Under Arizona Skies

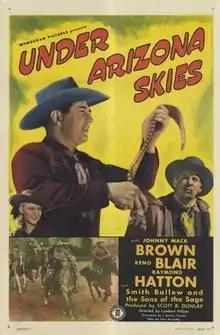
Theatrical release poster

Under Arizona Skies is a 1946 American Western film directed by Lambert Hillyer and written by J. Benton Cheney. The film stars Johnny Mack Brown, Reno Browne, Raymond Hatton, Riley Hill, Tris Coffin and Reed Howes. The film was released on May 27, 1946, by Monogram Pictures.